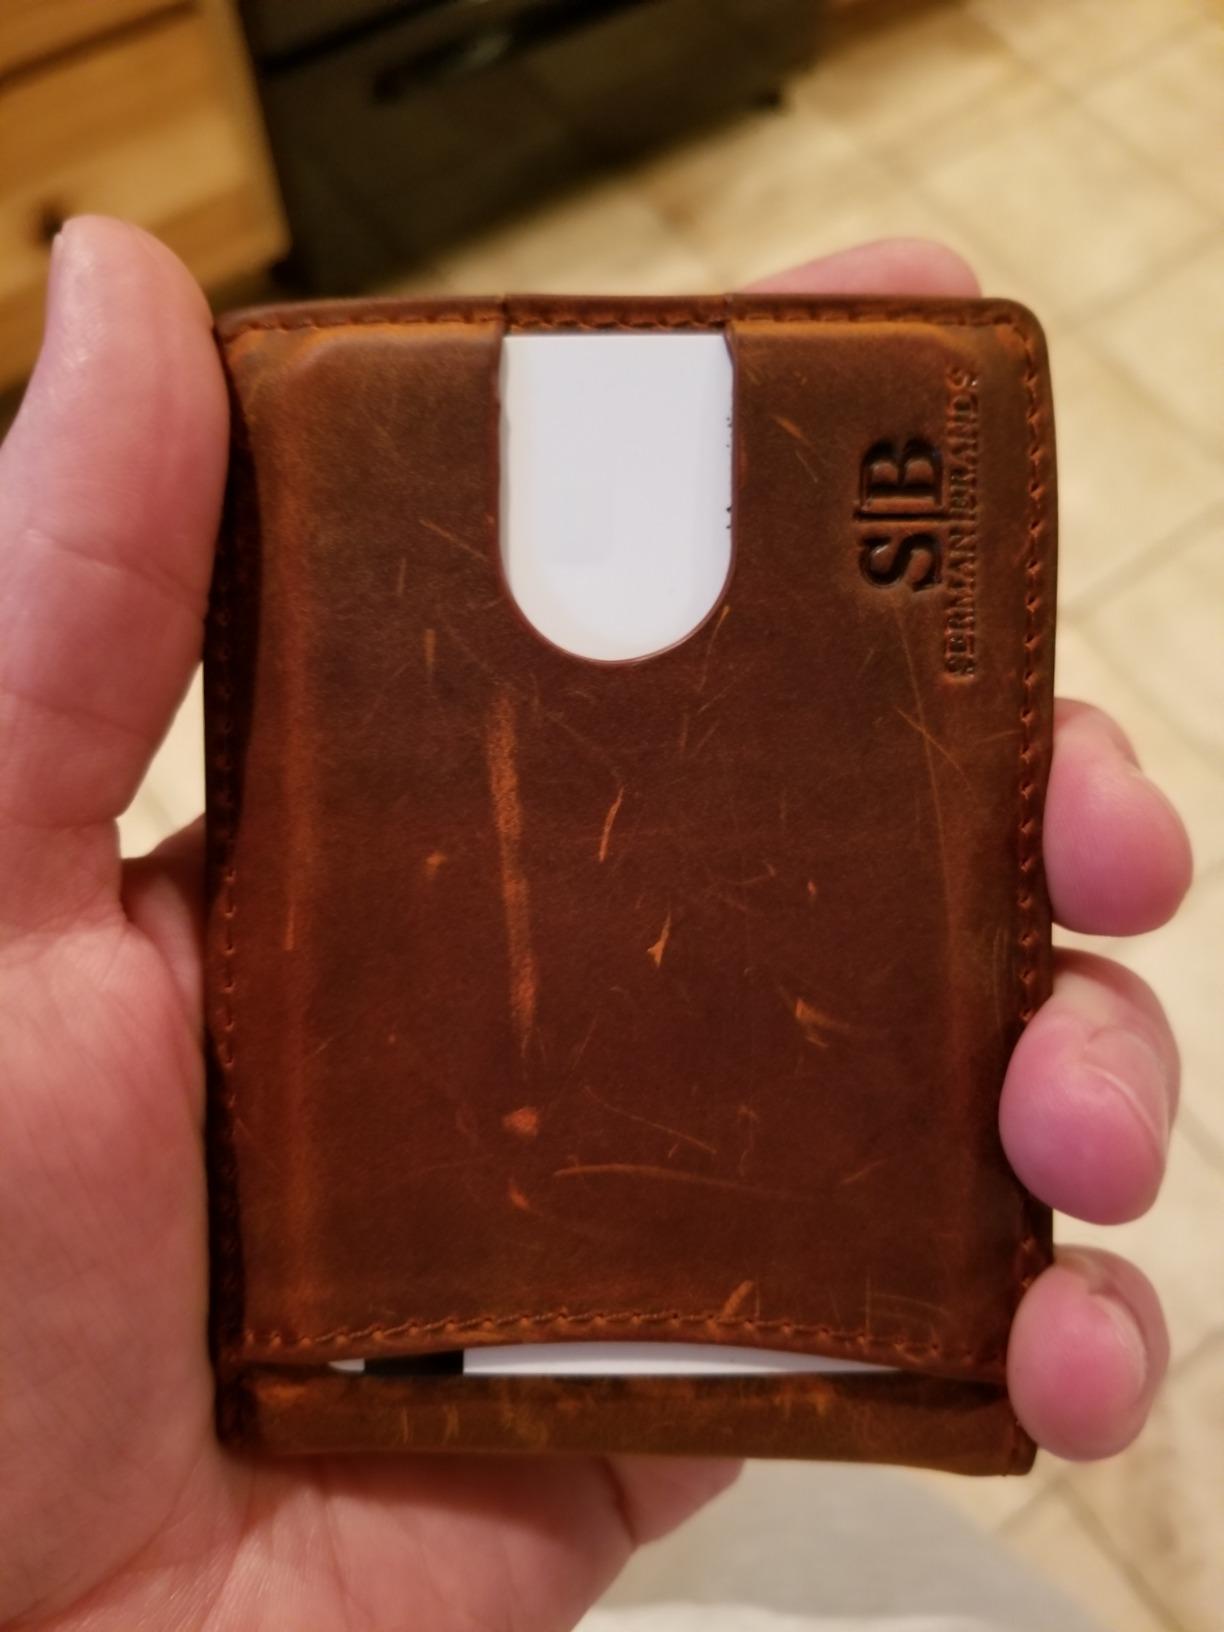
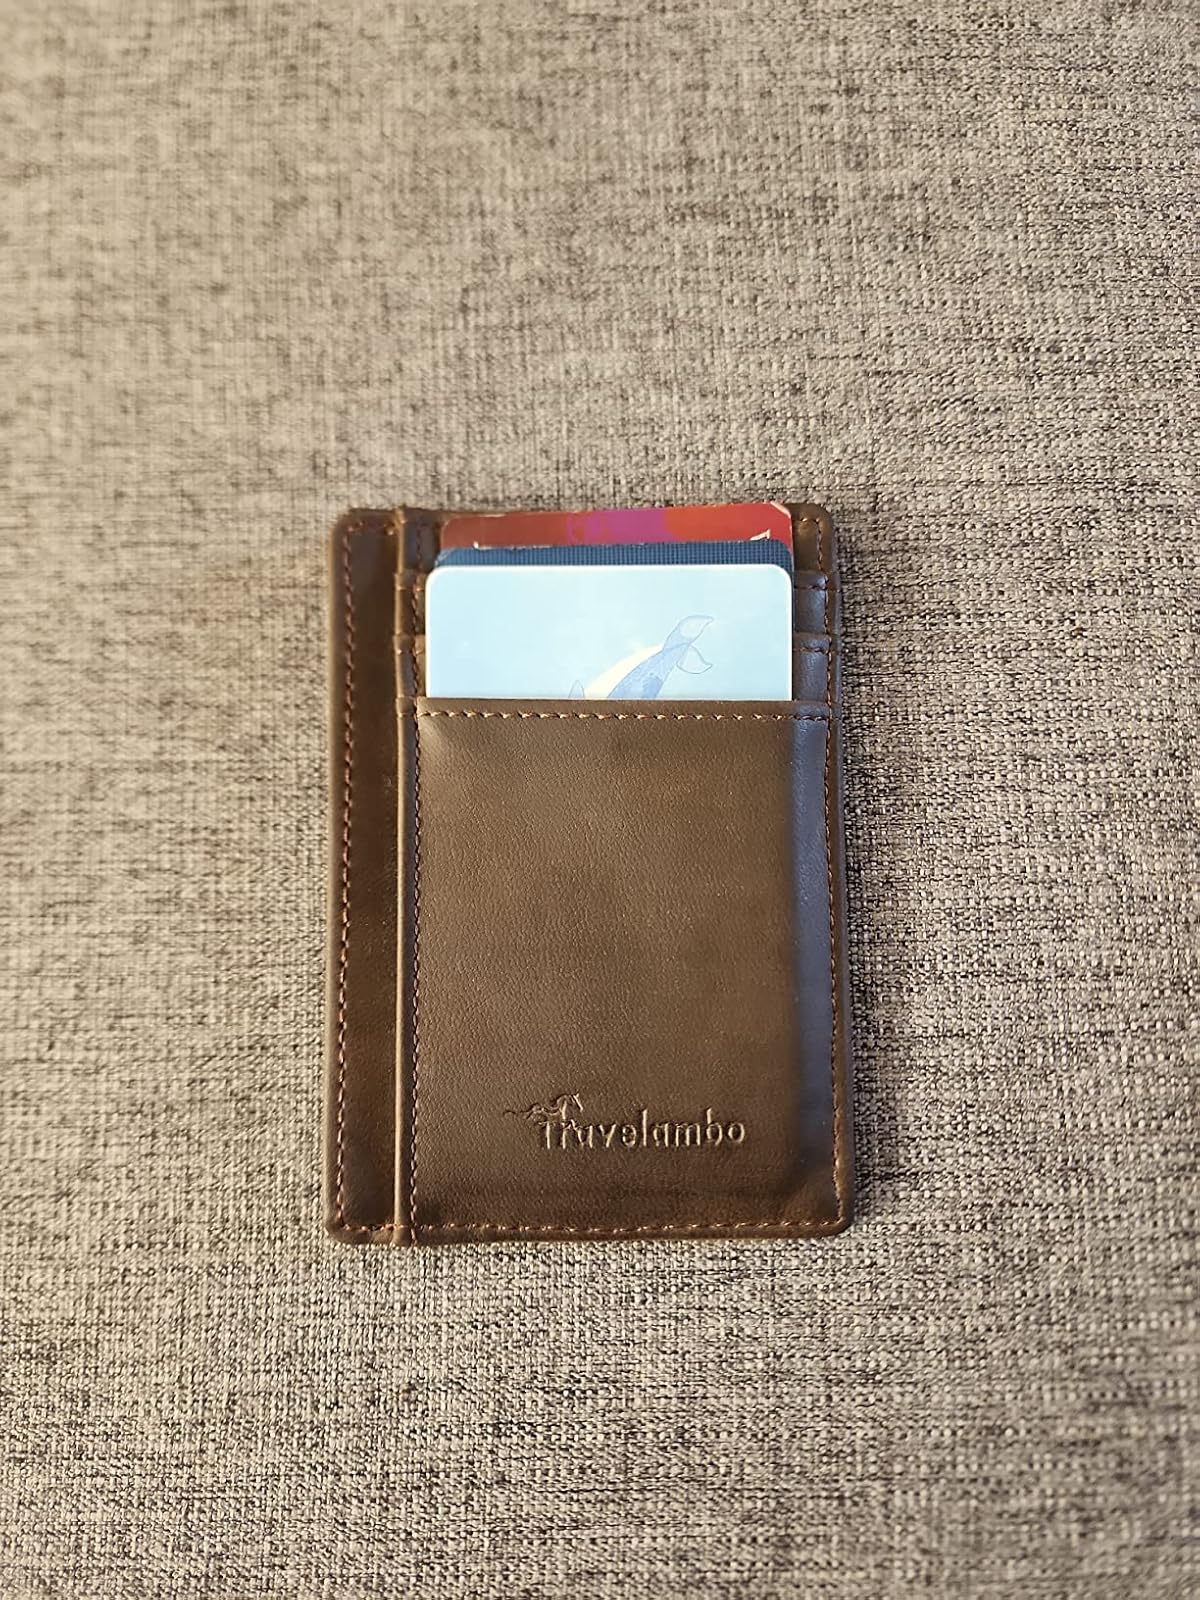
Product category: accessories_wallet
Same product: no